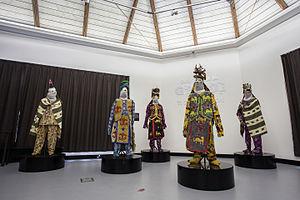
Le Gèlèdé, Gèlèdè, ou Guèlèdé, est une cérémonie pratiquée par la communauté Yoruba-Nago établie dans la région Yoruba-Nago au Bénin, au Nigeria et au Togo. Des chants en langue yoruba, de la musique par quatre tambours et des danses masquées ont lieu à la fin des récoltes, et lors d'événements importants comme certaines naissances, certains décès, et mariages ou en cas de sécheresse ou d'épidémie. Les effets impressionnants de la cérémonie font dire au peuple yoruba que «